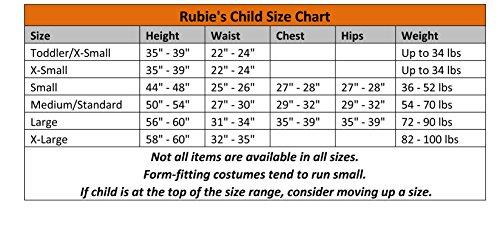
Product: Rubie's Costume Star Wars Episode VII: The Force Awakens Deluxe Captain Phasma Child Costume, Medium
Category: Clothing, Shoes & Jewelry | Costumes & Accessories | Kids & Baby | Girls | Costumes
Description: Look for additional Star Wars The Force Awakens costumes from Rubie's, including BB-8, Flametrooper, Kylo Ren, Poe, and Snowtrooper.
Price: $29.77
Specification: ProductDimensions:10x12x2inches|ItemWeight:15.8ounces|ShippingWeight:1.03pounds(Viewshippingratesandpolicies)|DomesticShipping:ItemcanbeshippedwithinU.S.|InternationalShipping:ThisitemcanbeshippedtoselectcountriesoutsideoftheU.S.LearnMore|ASIN:B01B8XJP4Y|Itemmodelnumber:630005_M|Manufacturerrecommendedage:5-7years